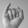
ASL letter: I